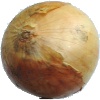
Label: white_onion